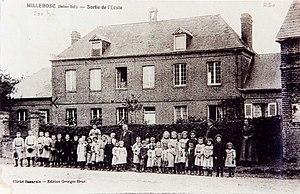
Georges Heux devant l'école
Millebosc est une commune française située dans le département de la Seine-Maritime en région Normandie.